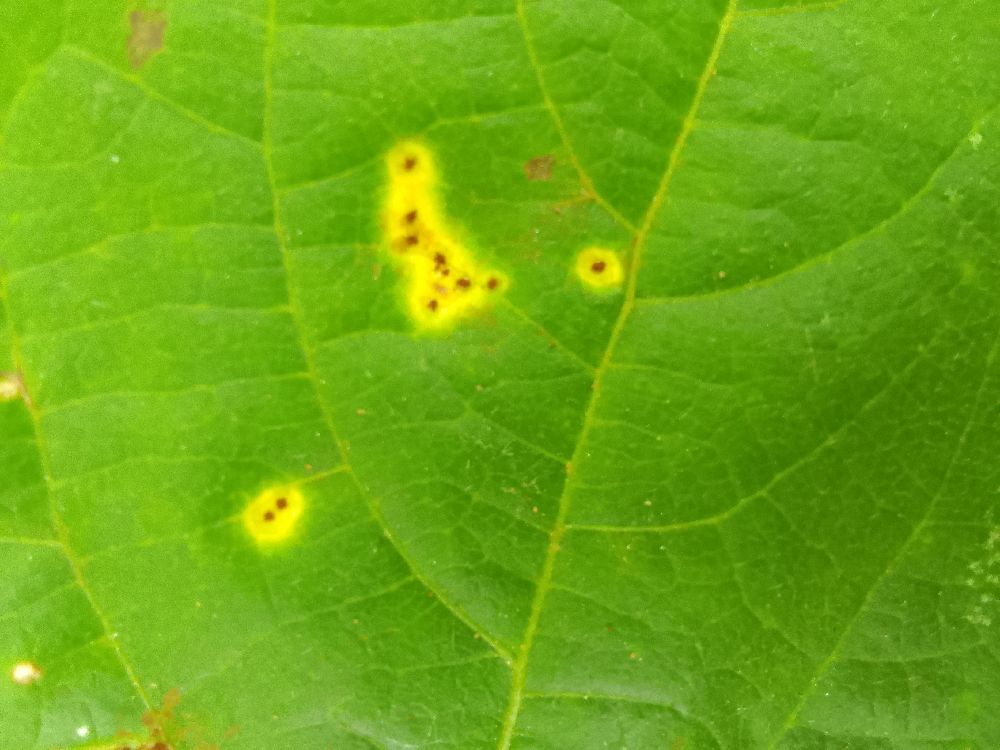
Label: rust